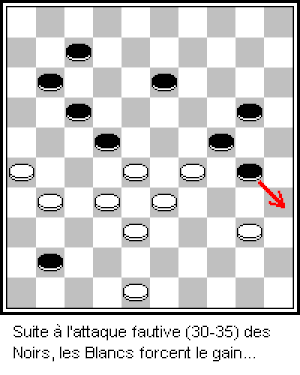
Problème de jeu de dames. Classé 14e (sur 42) de la catégorie B du Championnat du monde de problémisme 2003